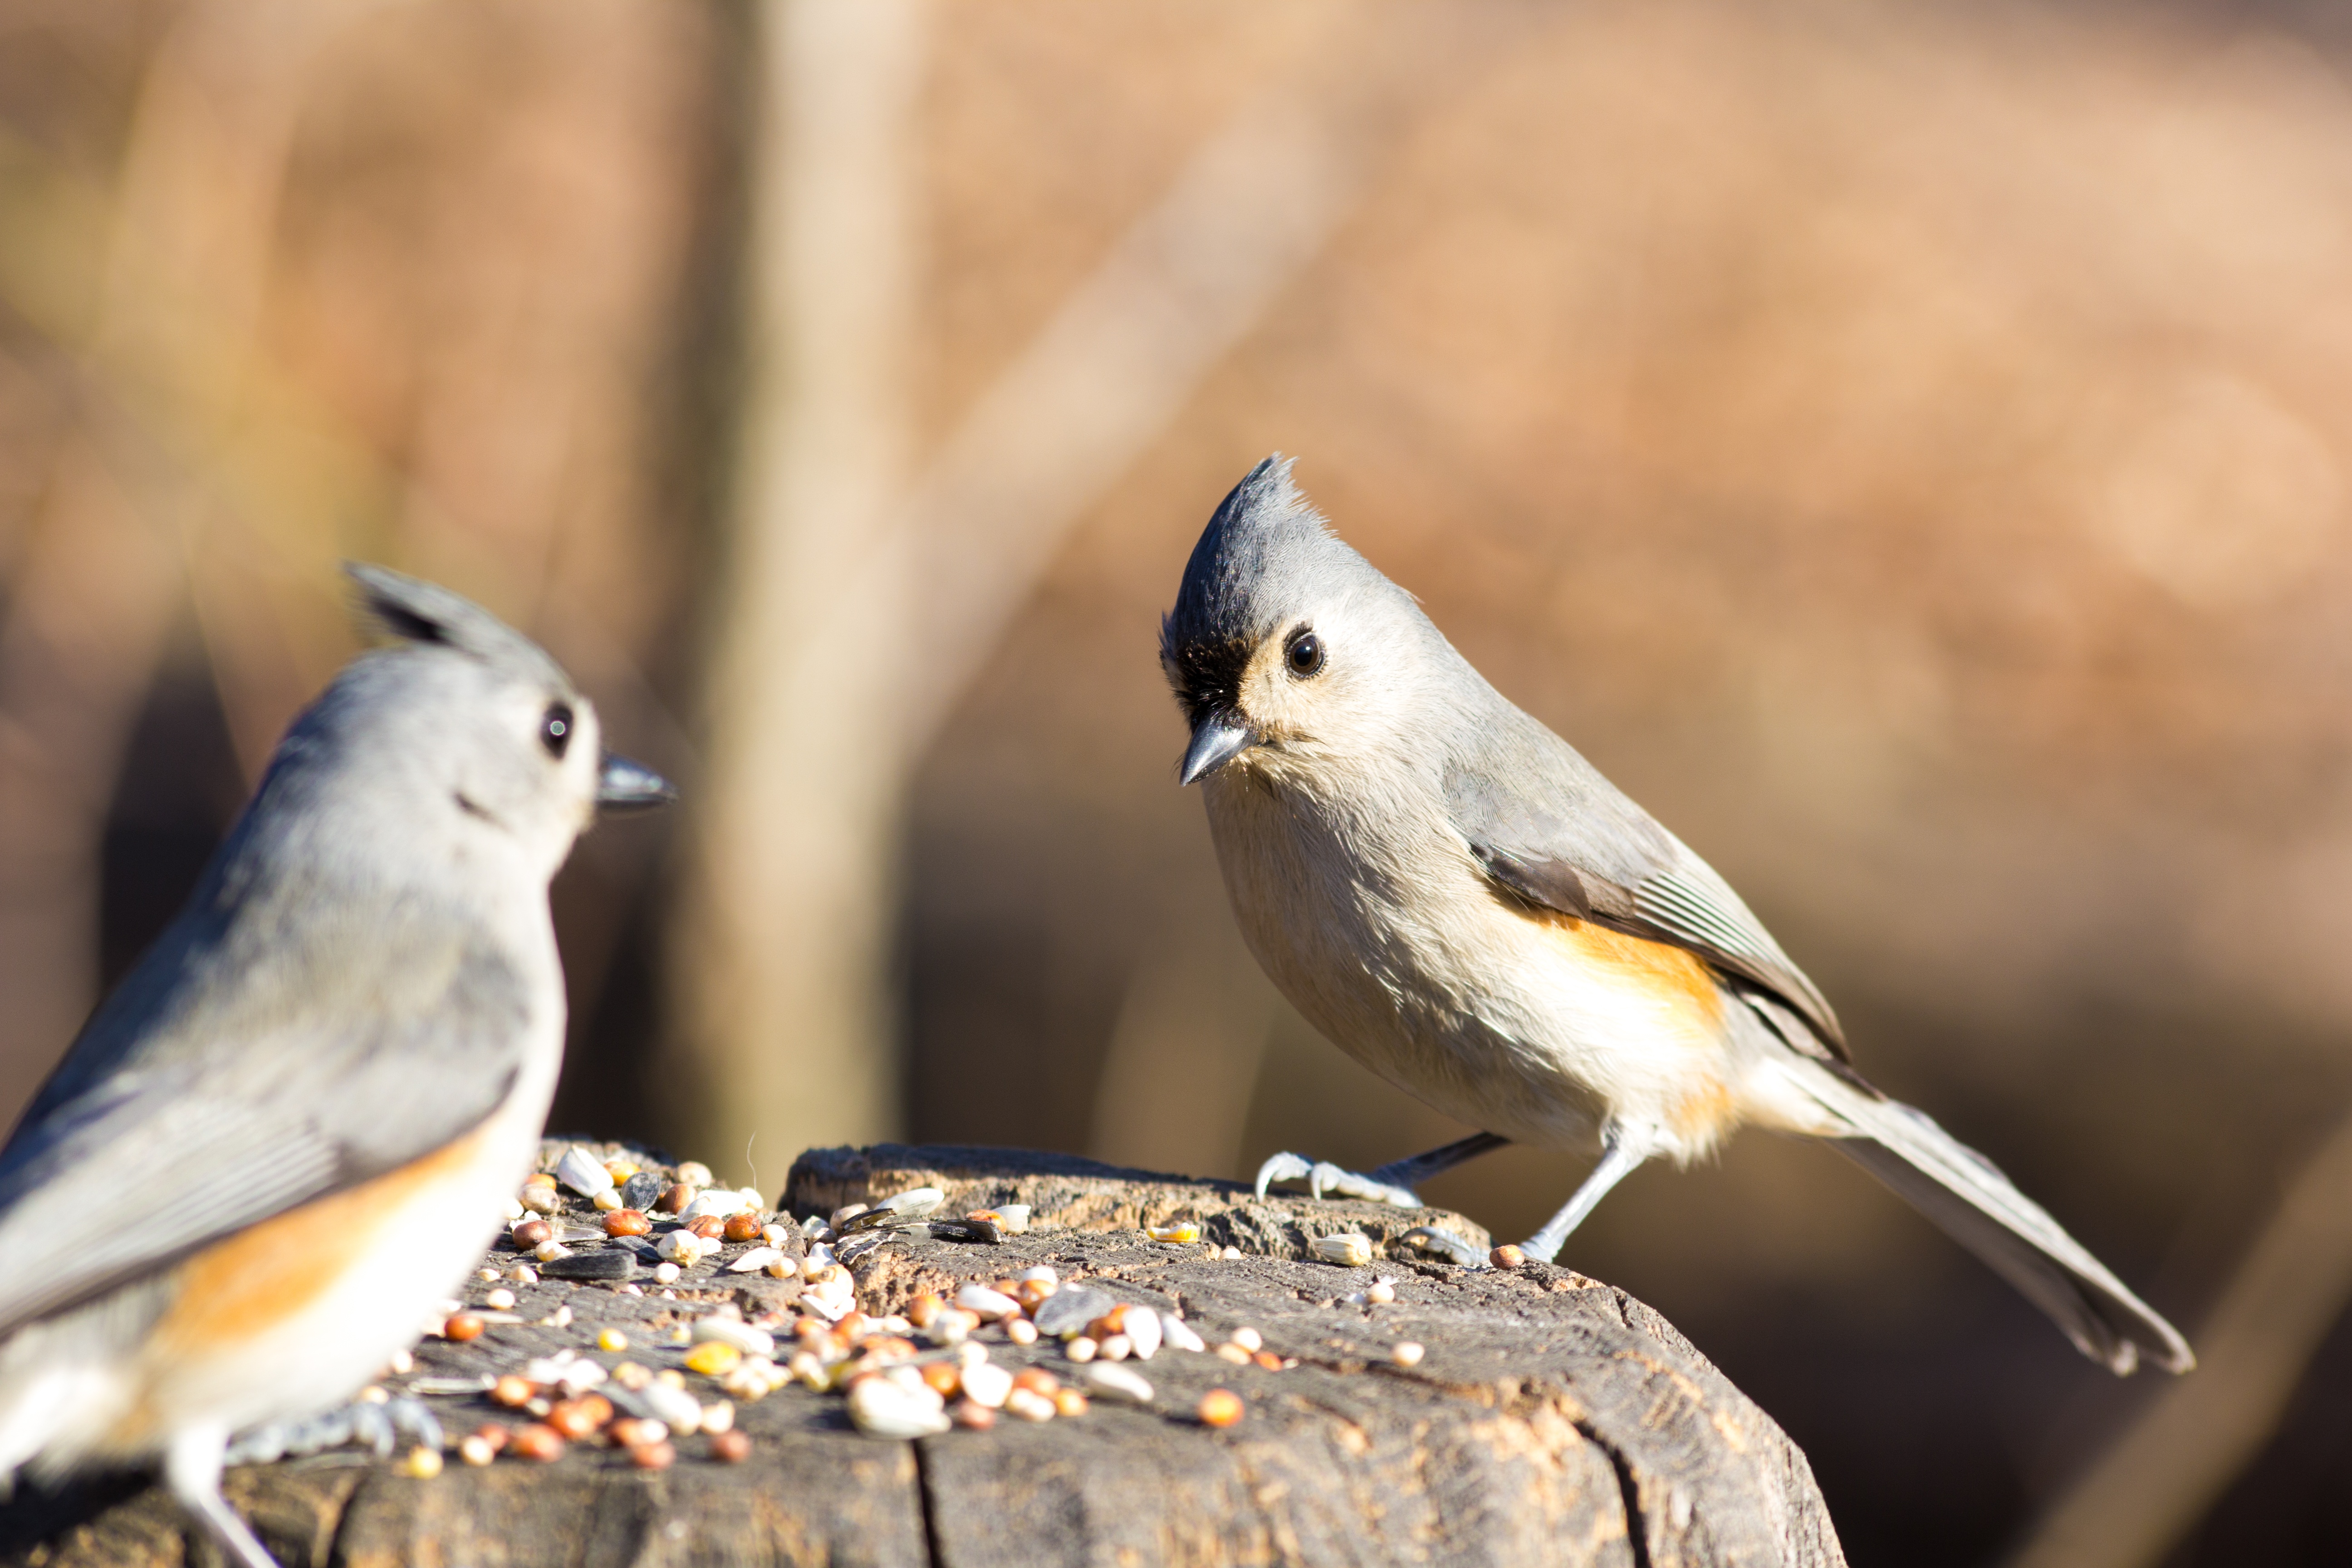
nature, forest, branch, bird, seed, peak, animal, flying, fly, wildlife, beak, flight, freedom, fauna, wings, vertebrate, sparrow, finch, ave, little bird, brambling, old world flycatcher, animal feed, perching bird, emberizidae